Lakes in Bengaluru

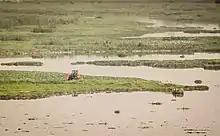
One section of Bellandur lake. Unevenly covered with aquatic plants.

A study using eBird data from 2014 to 2019 from 44 lakes in the city had a sample size that included a total of 263 species. In this study, the area of the lake and its position in the city impacted bird richness. Most resident species saw an increase while most migratory species decreased. An earlier study of 15 lakes in the city identified birds such as kingfishers, purple moorhen, little grebes, darter, purple heron, grey herons and pond herons. A 2005-2007 study observed 112 bird species at seven lakes; Hebbal Lake had 74 species while Yediur Lake had 15 species. Another localised study of aquatic birds found that two of the most abundant species are "Anas querquedula", a species of duck, and "Bubulcus ibis", a species of heron. Bird poaching and hunting was rampant in 1989. It now occurs to a much lesser extent.